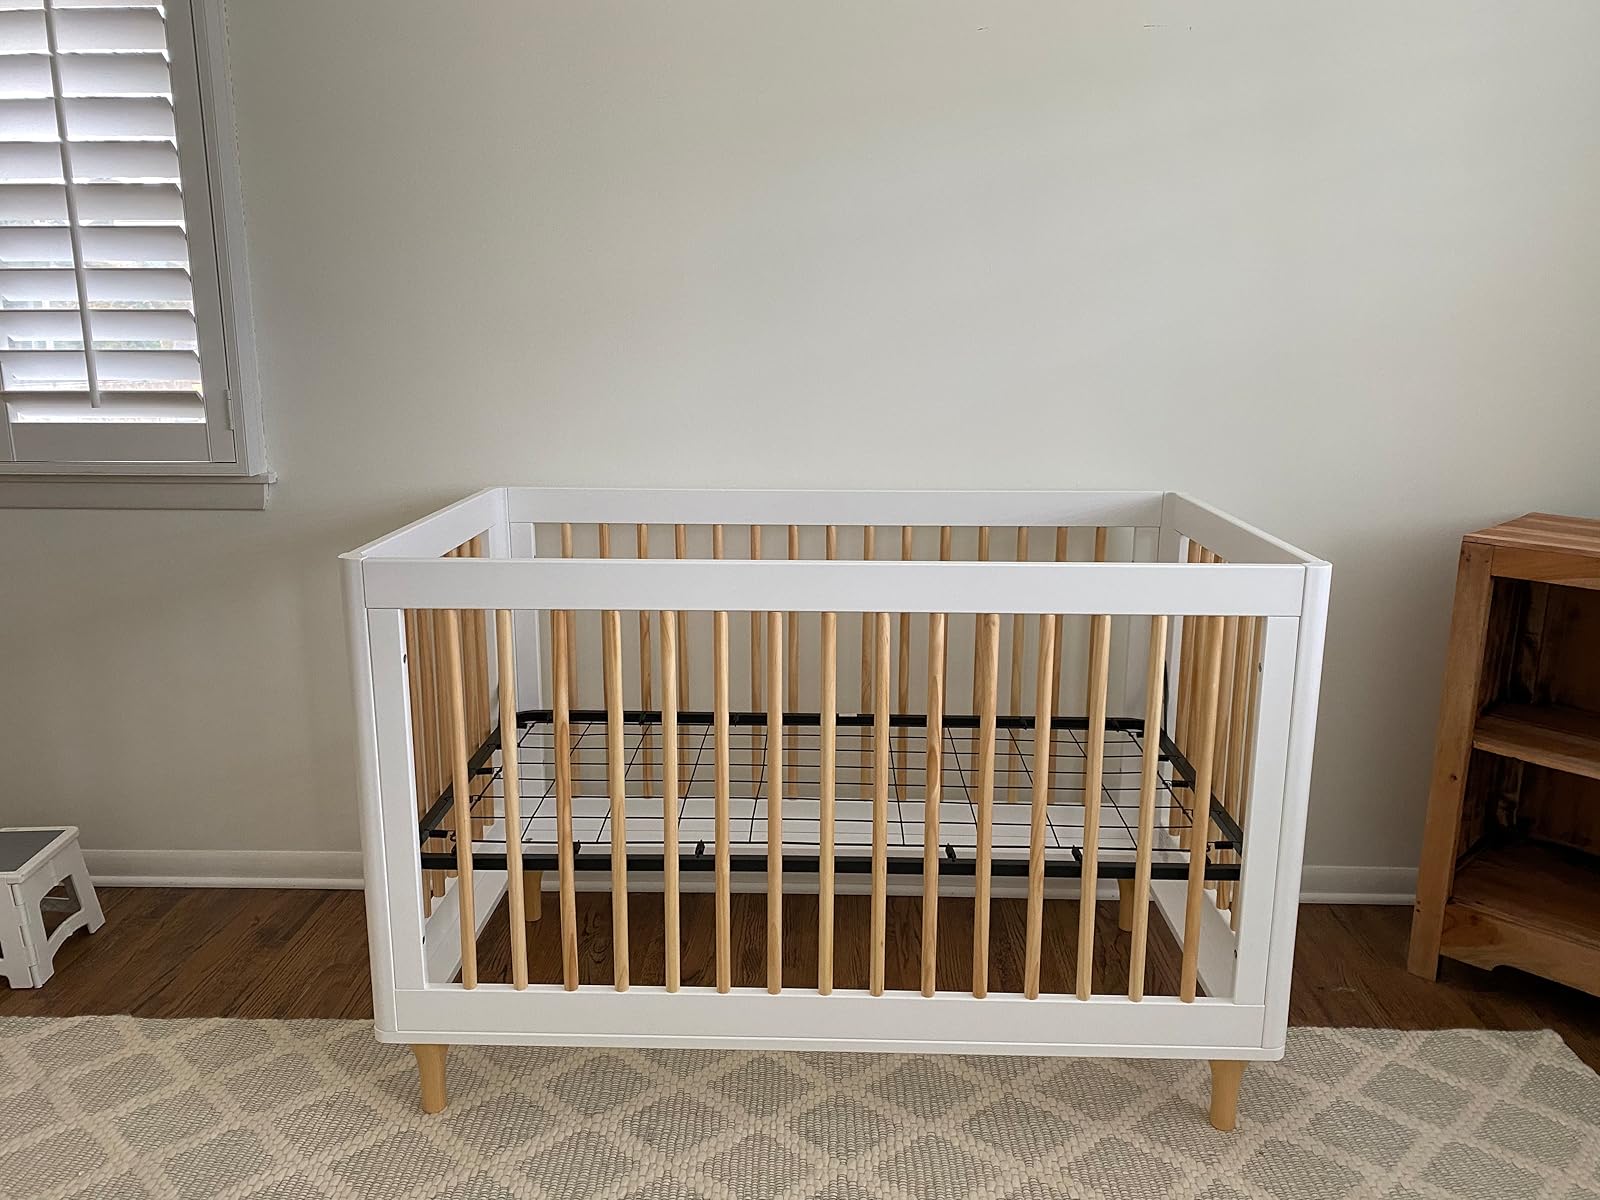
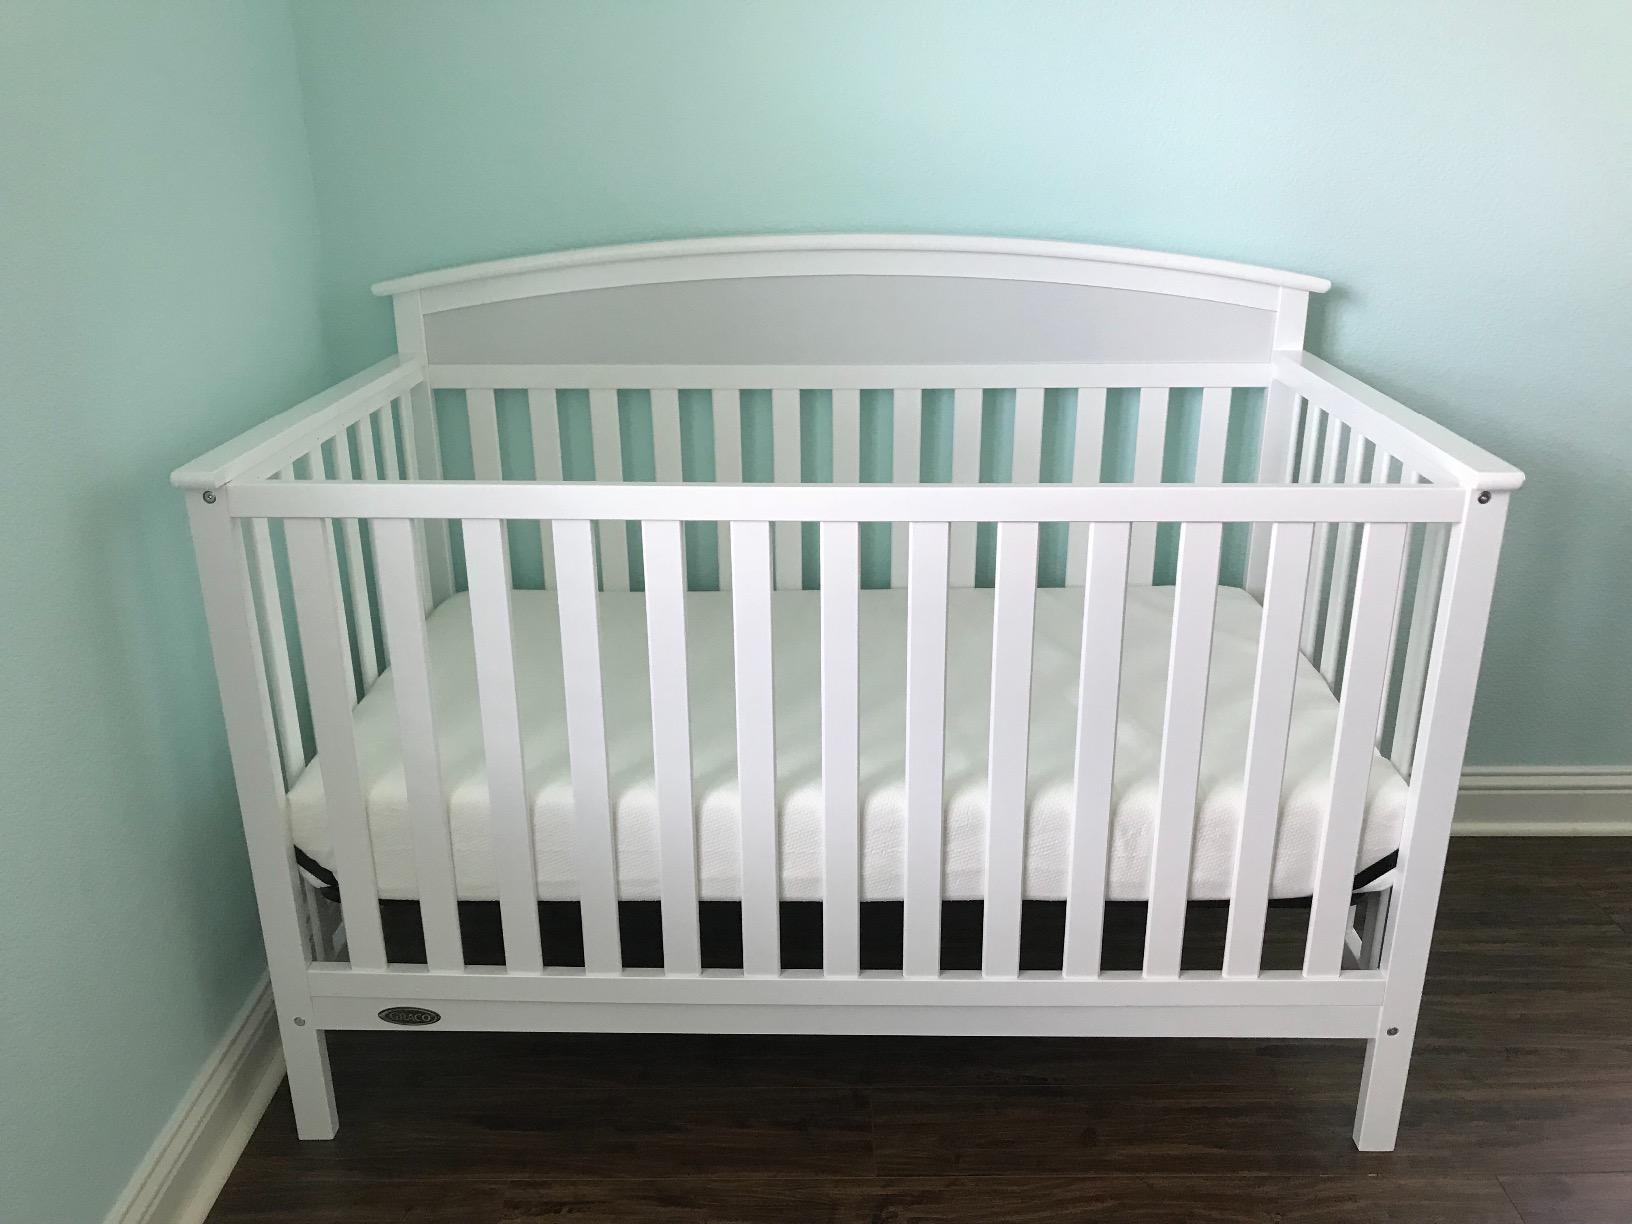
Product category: products_crib
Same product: no